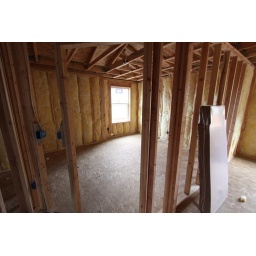
Kid's bedroom Our new house in Bothell, WA. 2010, our first year after moving in.